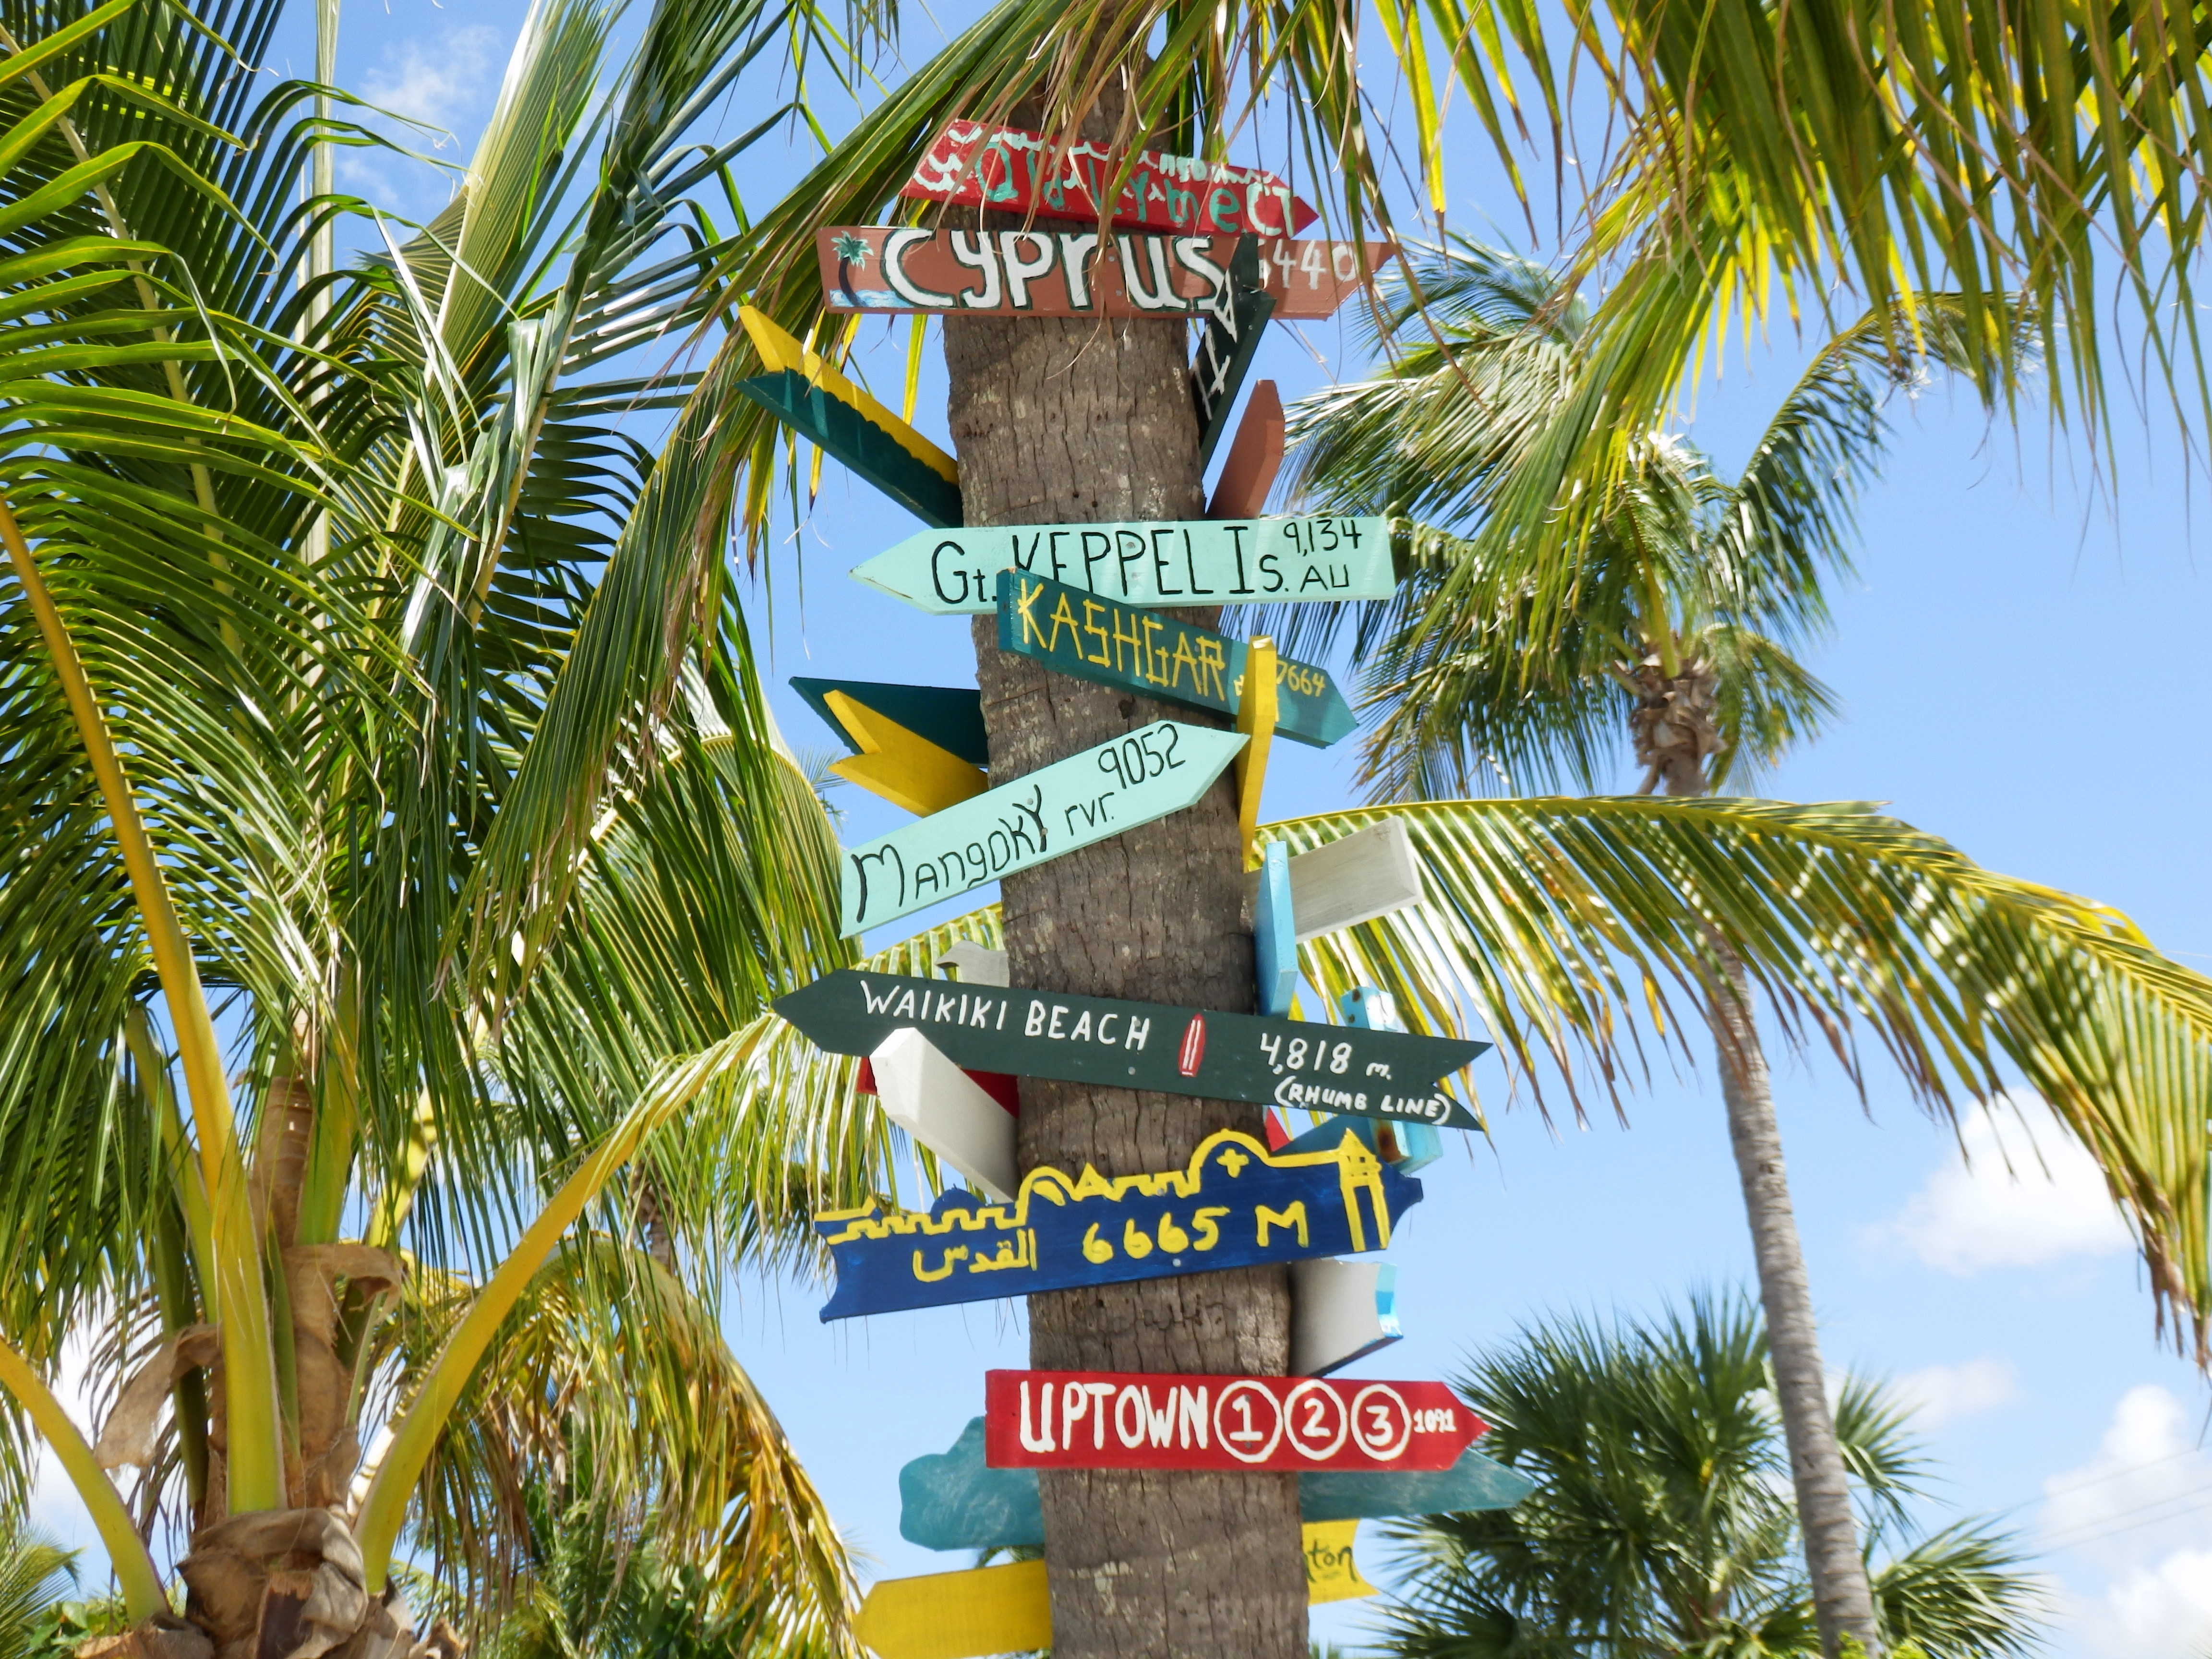
beach, tree, plant, walkway, summer, vacation, food, jungle, produce, holiday, resort, caribbean, palm trees, tropics, florida, south sea, date palm, keeps, directional arrows, woody plant, land plant, arecales, palm family, borassus flabellifer, easy going